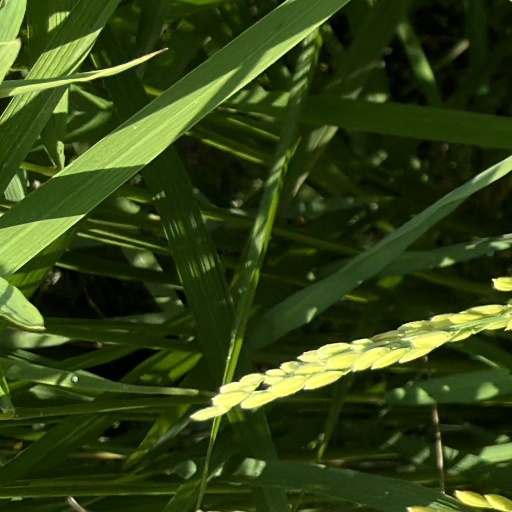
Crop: rice